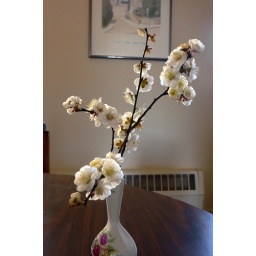
on the round table in my office at the university